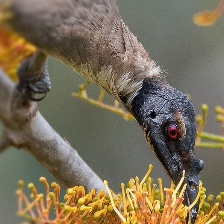
Species: NOISY FRIARBIRD
Scientific name: PHILEMON CORNICULATUS